Smart Personal Objects Technology

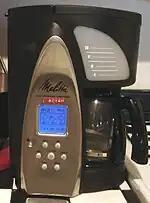
A Melitta drip coffeemaker displaying a weather forecast on an electronic visual display powered by SPOT

The Smart Personal Objects Technology (SPOT) is a discontinued initiative by Microsoft to create intelligent and personal home appliances, consumer electronics, and other objects through new hardware capabilities and software features.